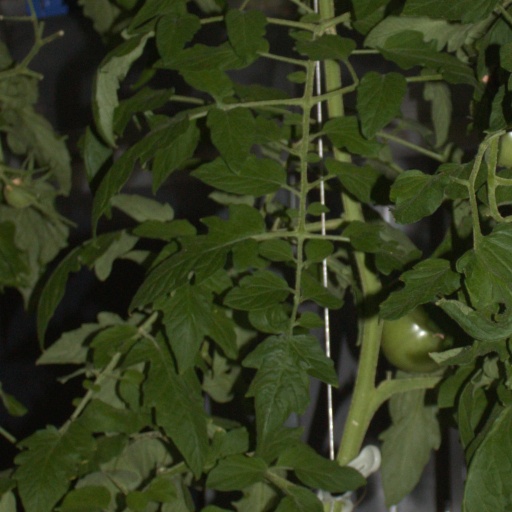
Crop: tomato